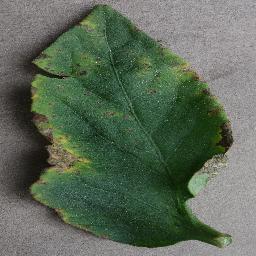
Label: Tomato___Bacterial_spot